Dressing (medicine)

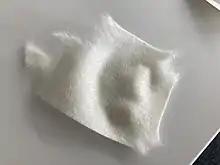
Alginate dressing

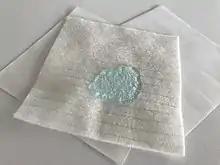
Hydrofiber forming gel

Several types of interactive products are: semi-permeable film dressings, semi-permeable foam dressings, hydrogel dressings, hydrocolloid dressings, hydrofiber and alginate dressings. Apart from preventing bacteria contamination of the wound, they keep the wound environment moist in order to promote healing.